1795–1820 in Western fashion

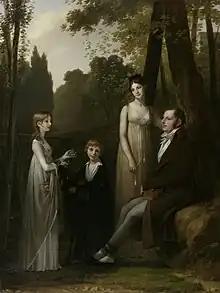
In the early 1800s, women wore thin gauzy outer dresses while men adopted trousers and overcoats. Rutger Jan Schimmelpenninck and his family, 1801–02, by Pierre-Paul Prud'hon

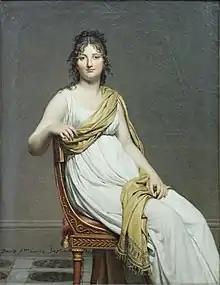
"Madame Raymond de Verninac" by Jacques-Louis David, with clothes and chair in Directoire style. "Year 7", that is 1798–99.

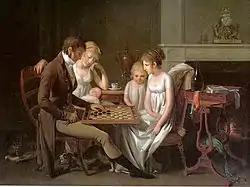
Painting of a family game of checkers ("jeu de dames") by French artist Louis-Léopold Boilly, c. 1803.

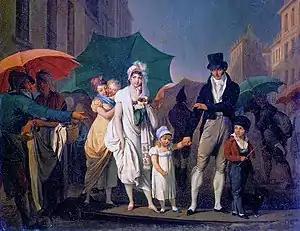
A well-to-do family edges cautiously along a plank to avoid the muddy streets of Paris, by Boilly, 1803

Fashion in the period 1795–1820 in European and European-influenced countries saw the final triumph of undress or informal styles over the brocades, lace, periwigs and powder of the earlier 18th century. In the aftermath of the French Revolution, no one wanted to appear to be a member of the French aristocracy, and people began using clothing more as a form of individual expression of the true self than as a pure indication of social status. As a result, the shifts that occurred in fashion at the turn of the 19th century granted the opportunity to present new public identities that also provided insights into their private selves. Katherine Aaslestad indicates how "fashion, embodying new social values, emerged as a key site of confrontation between tradition and change."